Dyana Williams

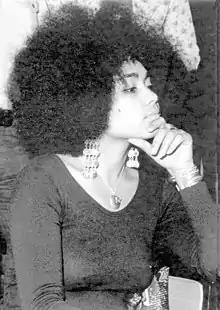
Williams in the 1970s

Dyana Williams (born November 9, 1953) is an American radio and music industry professional, journalist, community activist, artist development and media coach, and documentarian, as well as the founder of Influence Entertainment and co-founder of the Pennsylvania-based non-profit advocacy organization, the International Association of African American Music Foundation (IAAAM Foundation).